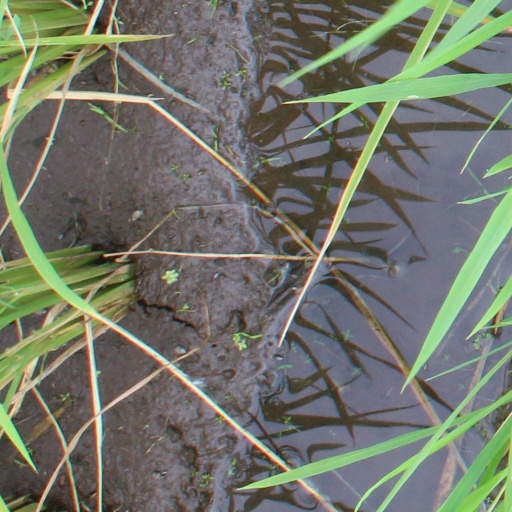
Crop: rice